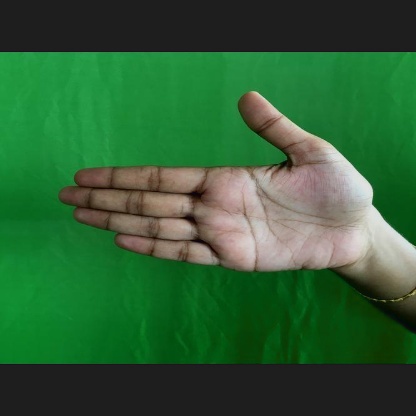
Mudra: Ardhachandran